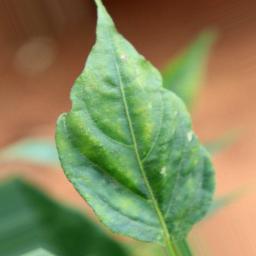
Label: healthy